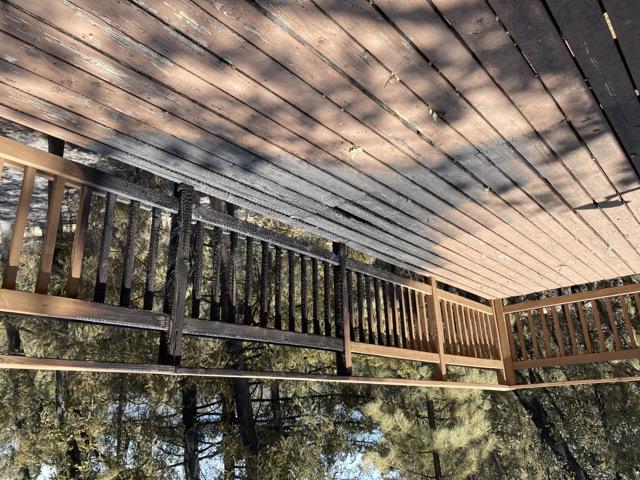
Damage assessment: affected